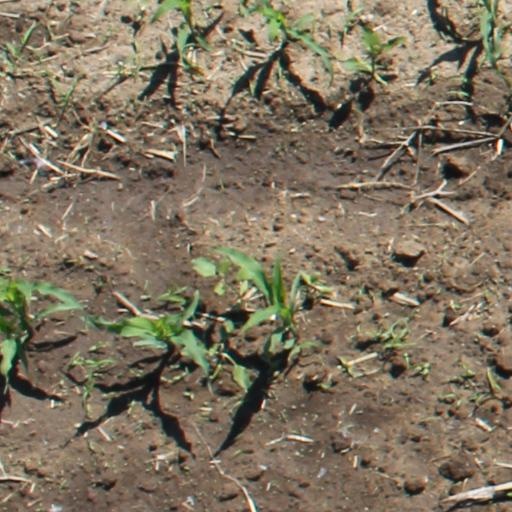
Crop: maize; corn